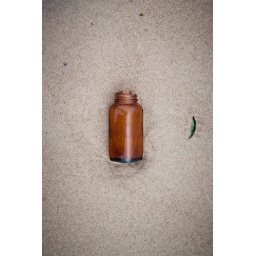
A series of bottles laying on the beach at Dead Horse Bay in Brooklyn, NY.